Dénys Bain

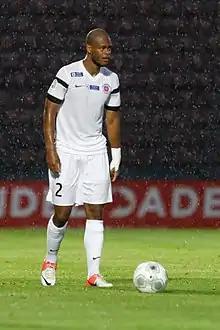
Bain with Châteauroux in 2014

Dénys Bain (born 2 July 1993) is a French professional footballer who plays as a defender.